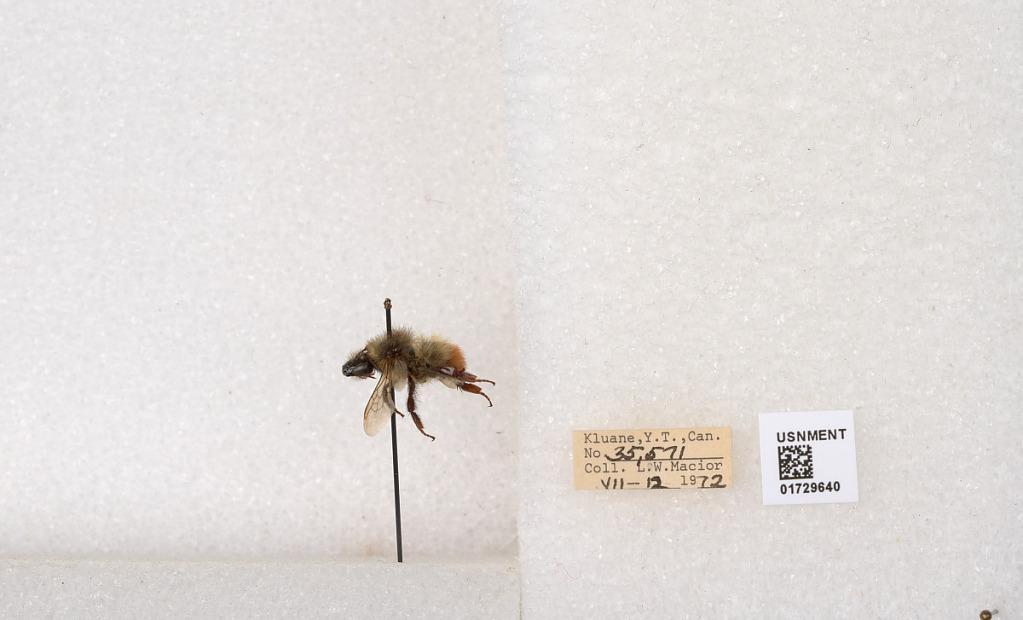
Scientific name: Bombus flavifrons Cresson
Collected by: L. Macior
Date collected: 1972-7-12
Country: Canada
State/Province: Yukon Territory
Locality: Kluane National Park and Reserve
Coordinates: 60.7493, -139.504